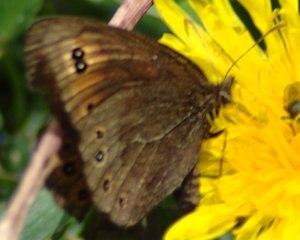
L'Alpin commun est un lépidoptère appartenant à la famille des Nymphalidae, à la sous-famille des Satyrinae et au genre Erebia.